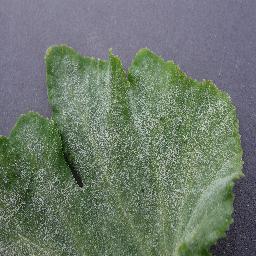
Label: Squash___Powdery_mildew